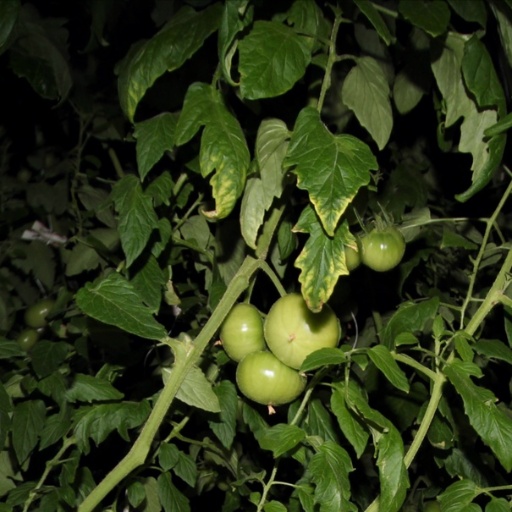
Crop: tomato